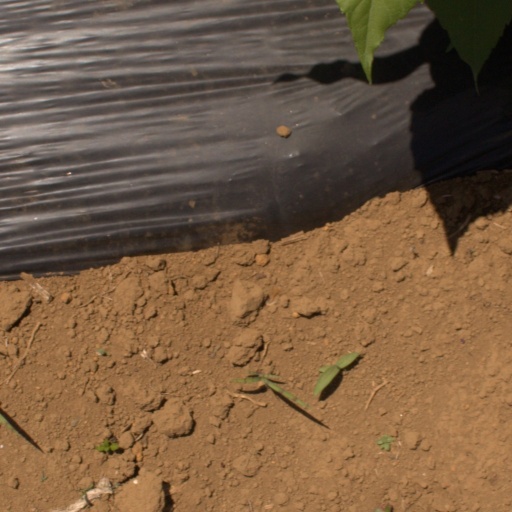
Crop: Jerusalem artichoke